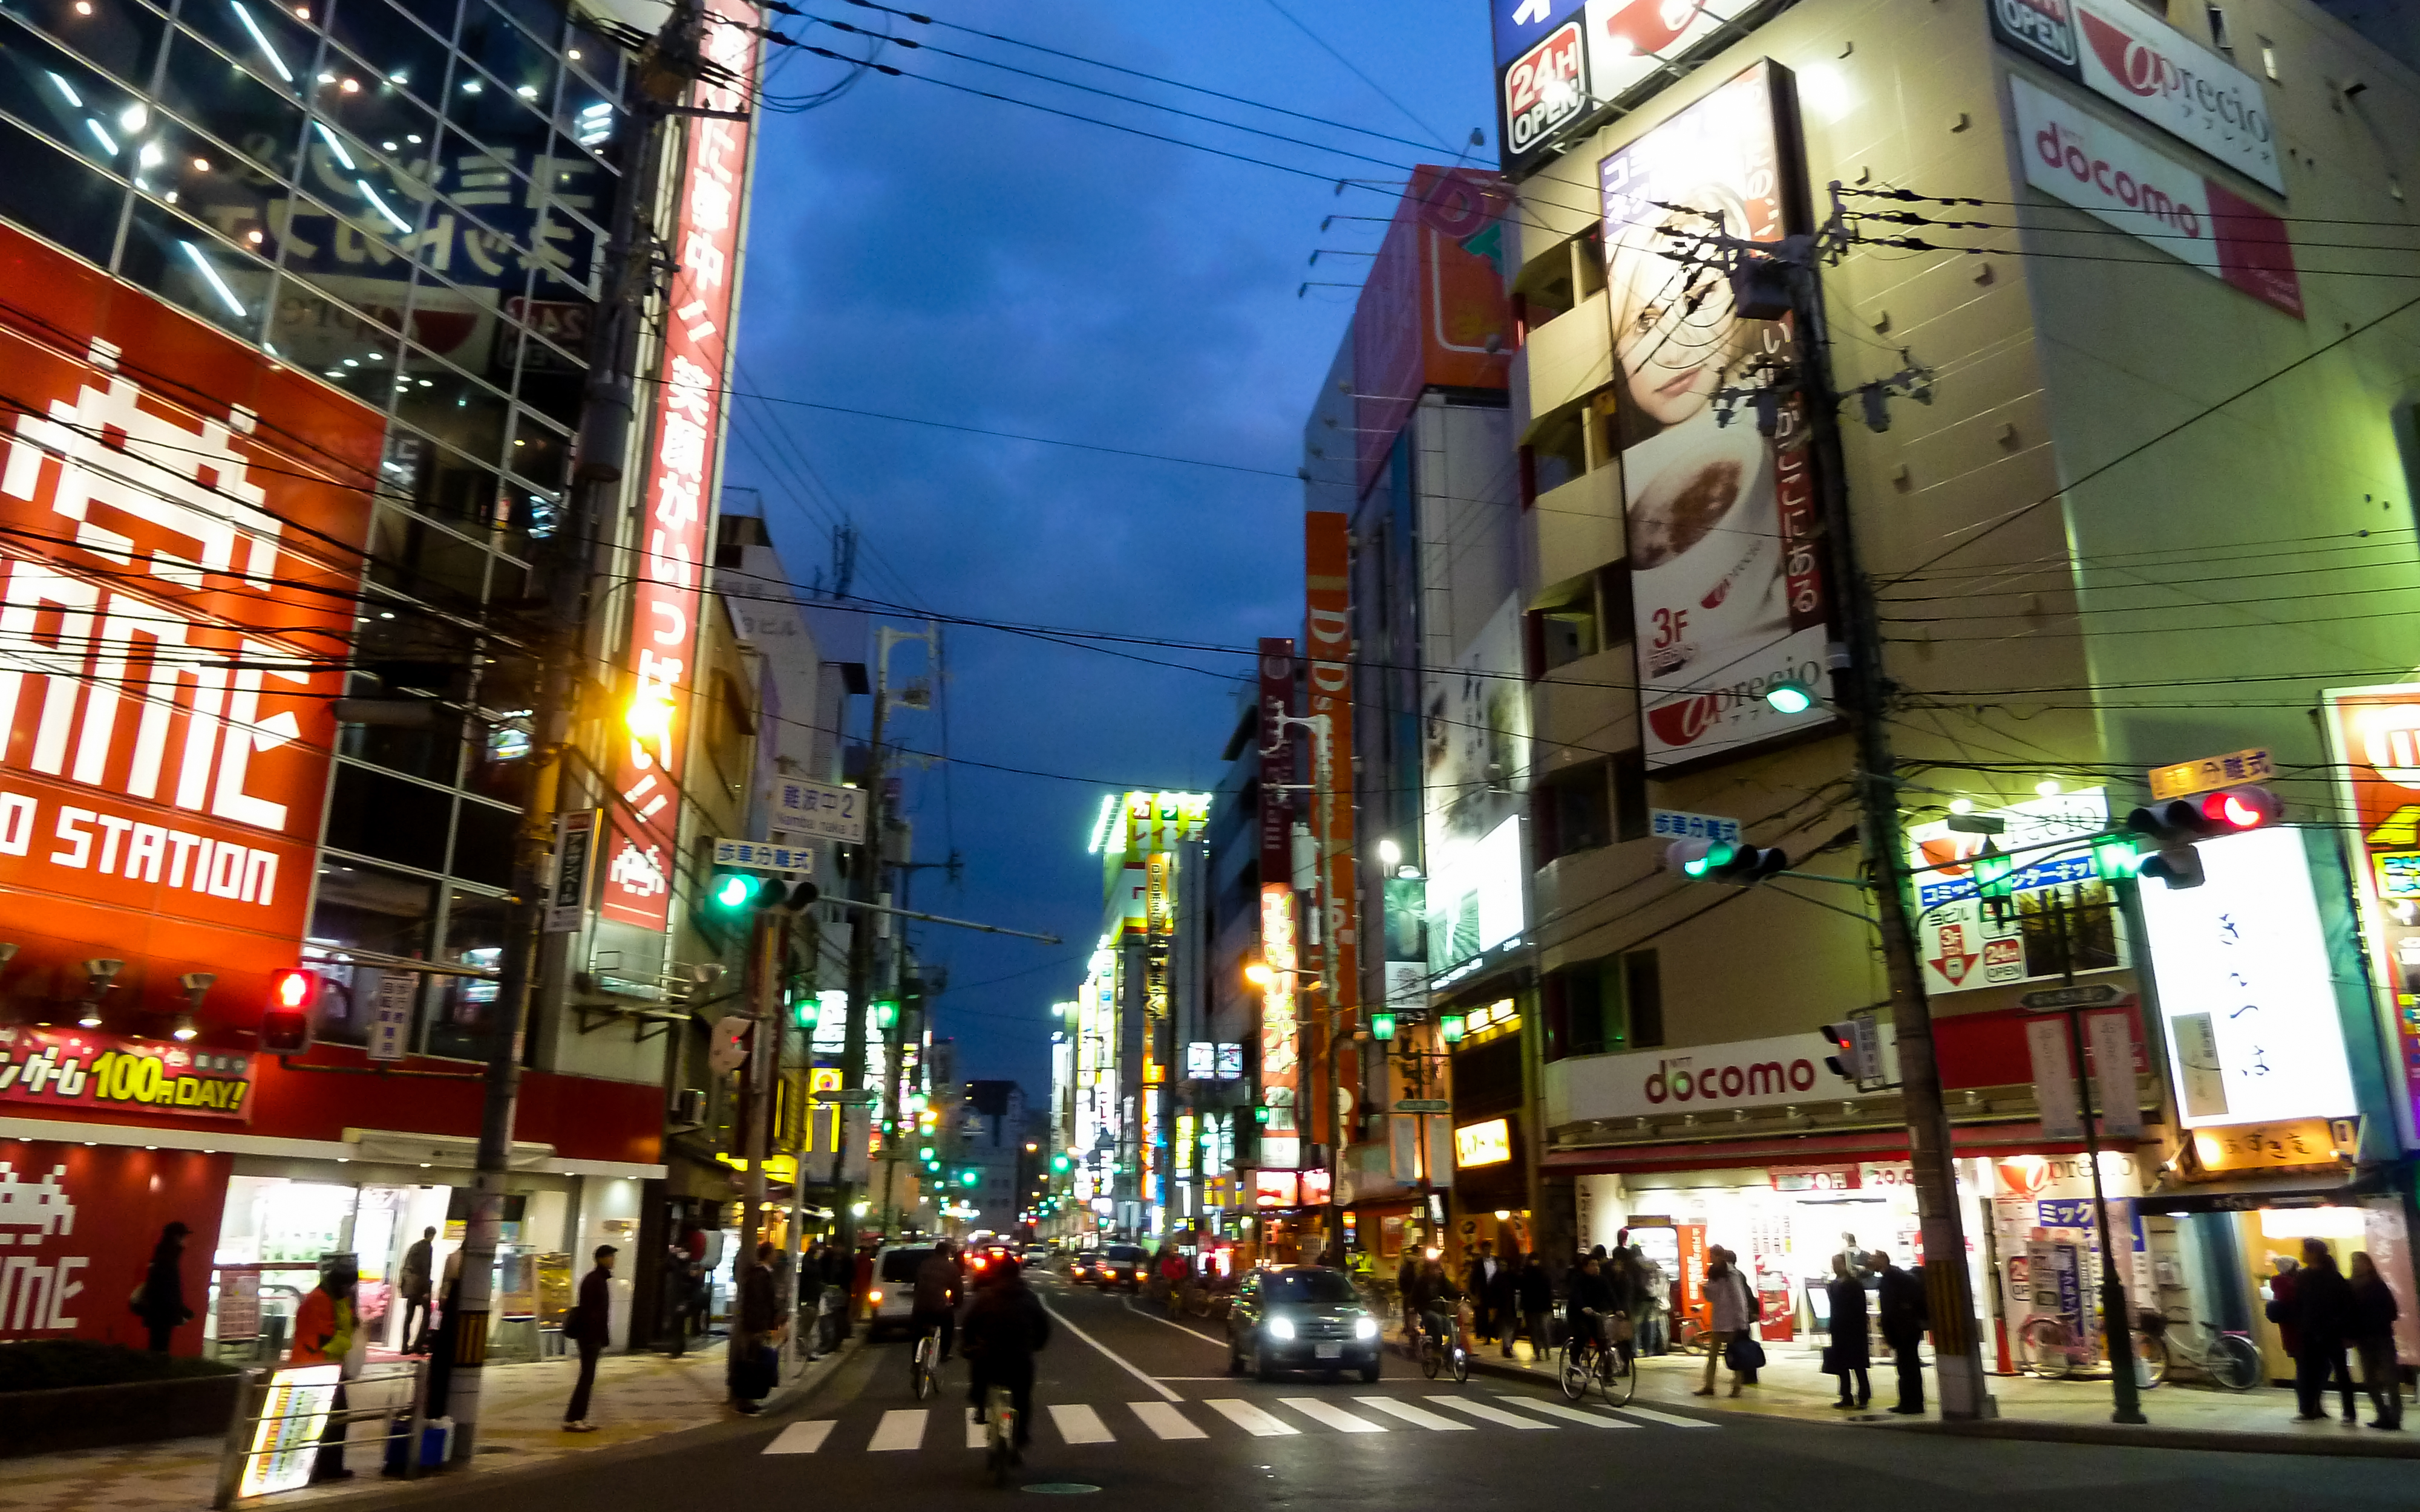
pedestrian, road, street, night, town, city, cityscape, downtown, plaza, shopping, 2013, japon, infrastructure, osaka, metropolis, retail, neighbourhood, shopping mall, urban area, human settlement, metropolitan area